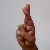
The image shows a hand gesture representing the letter 'R' in Indian Sign Language.